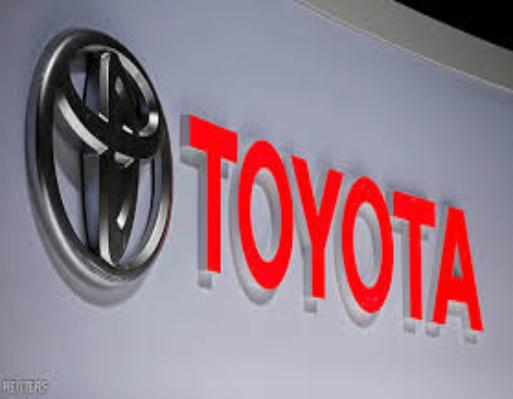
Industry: Transportation